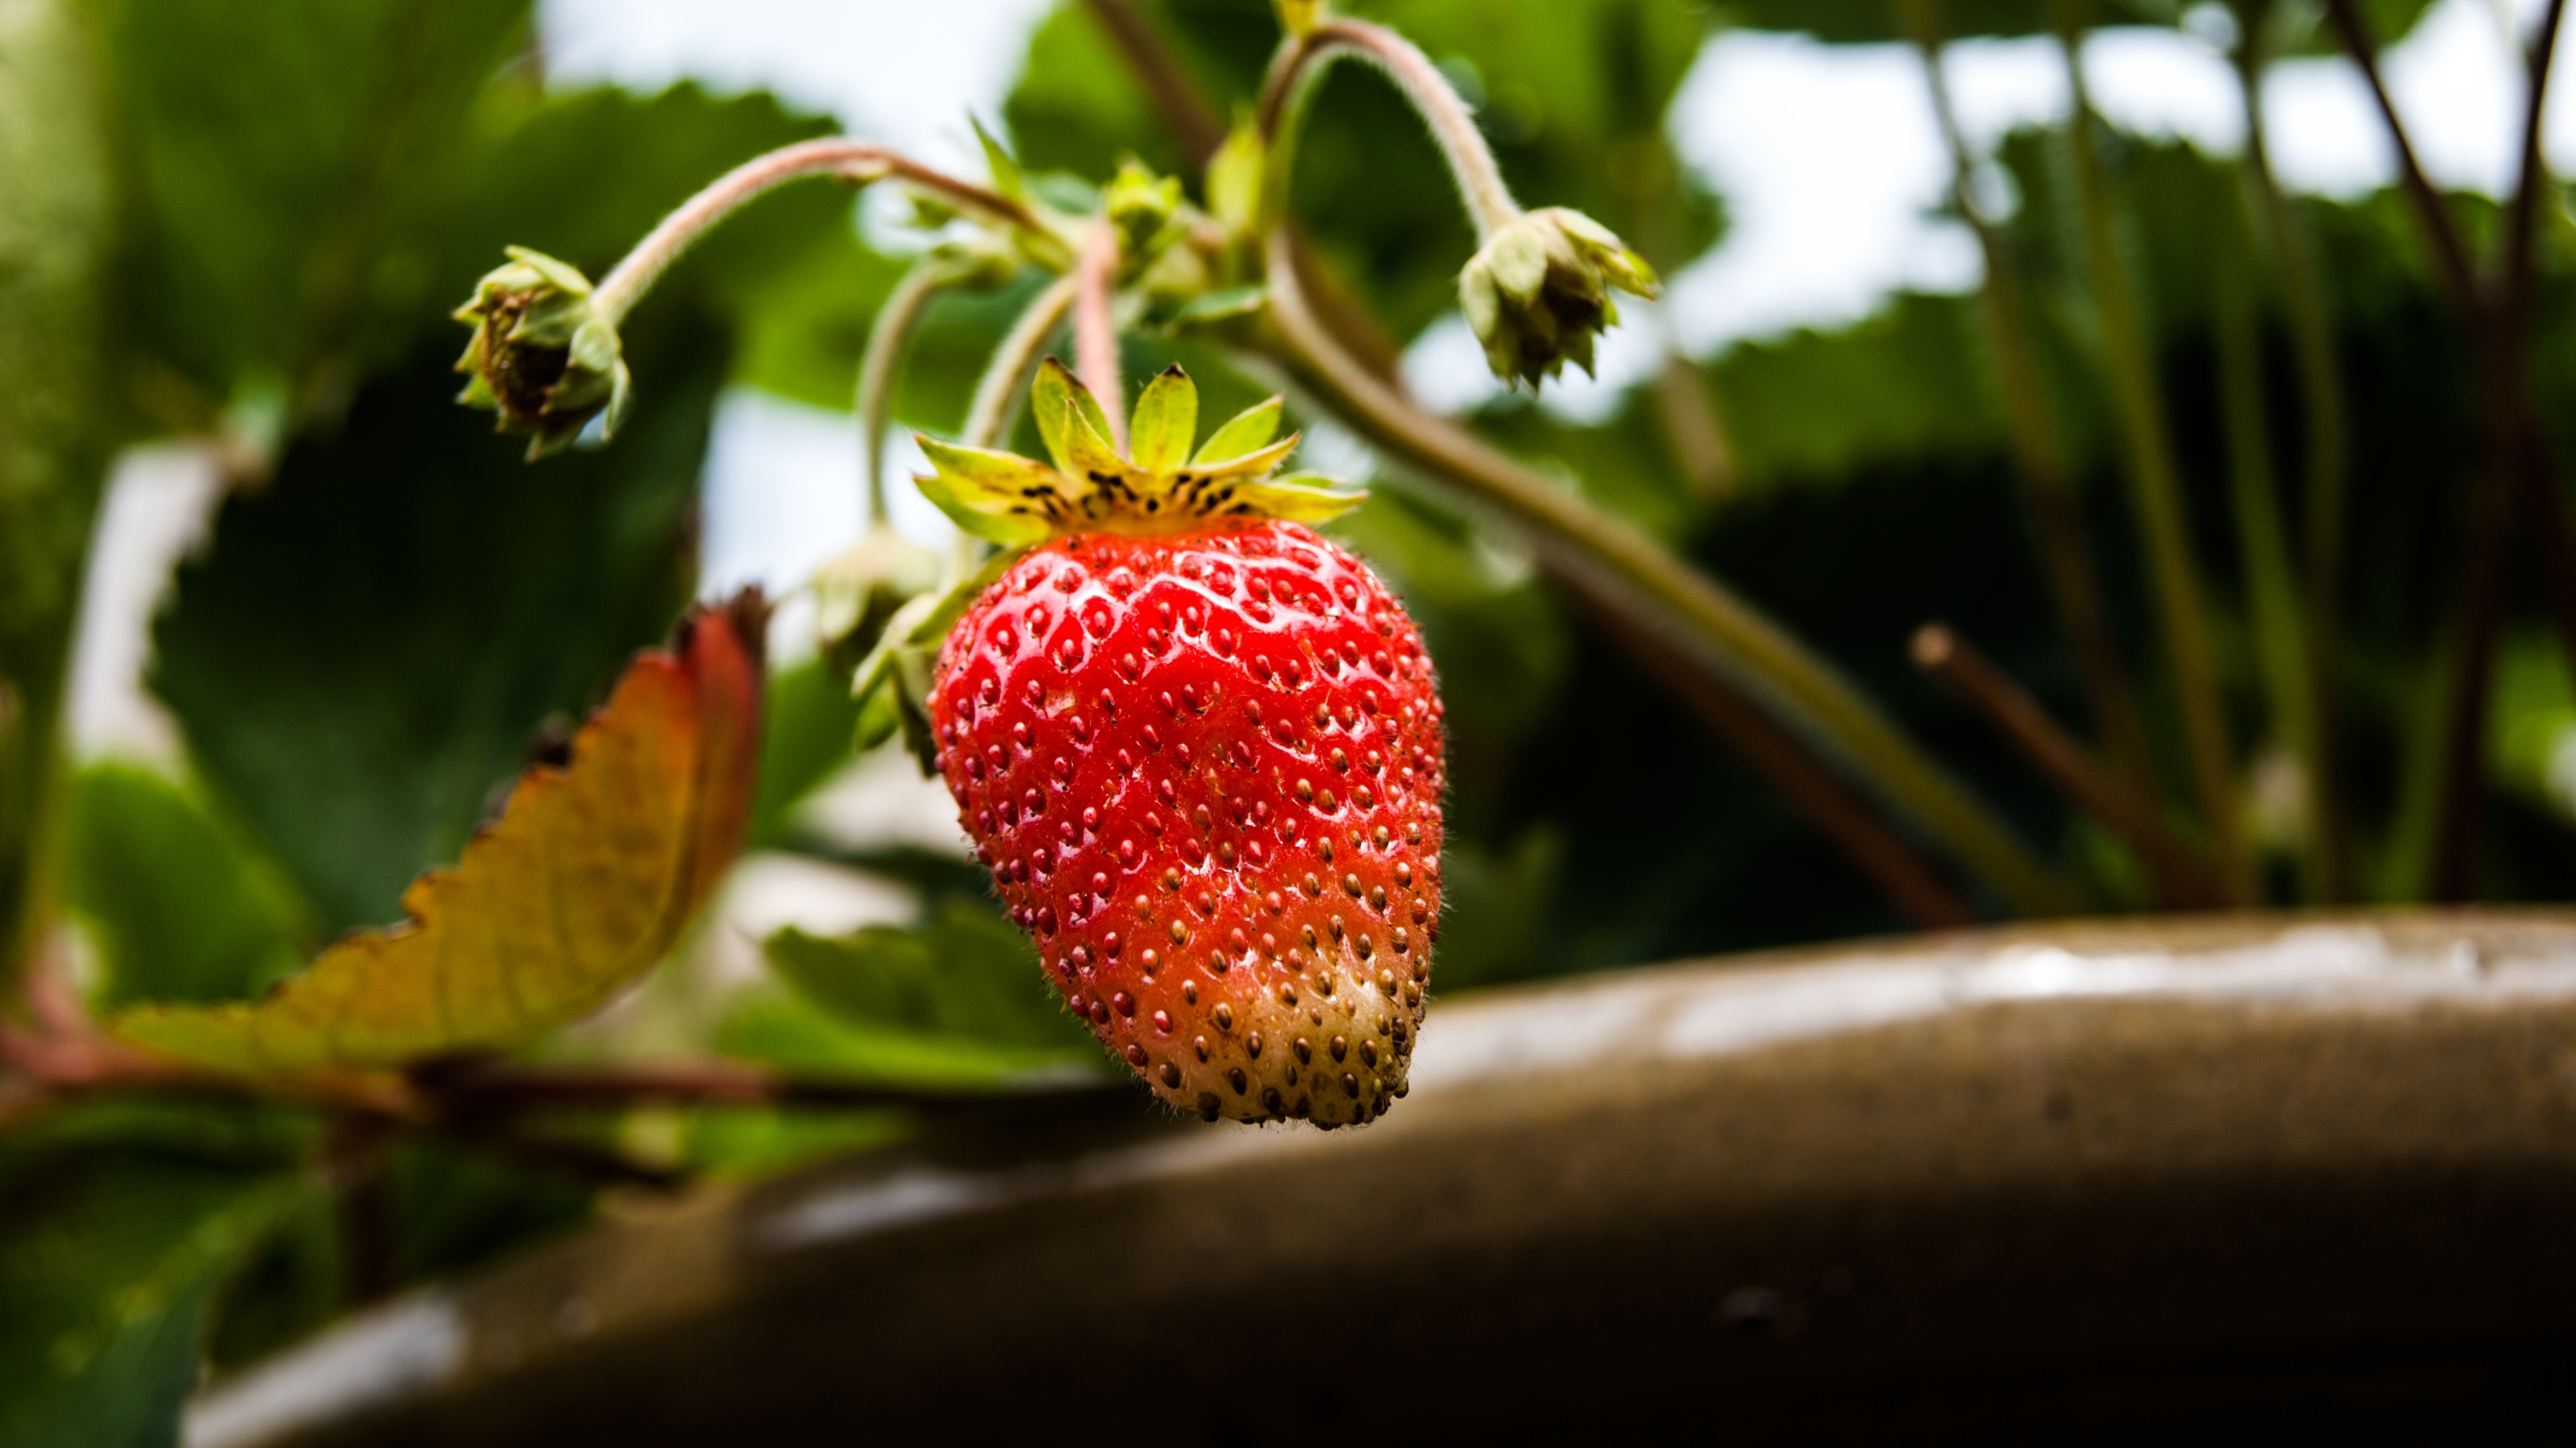
tree, nature, branch, plant, fruit, leaf, flower, food, green, produce, evergreen, autumn, botany, garden, flora, strawberry, plants, close up, fruits, strawberries, macro photography, flowering plant, land plant